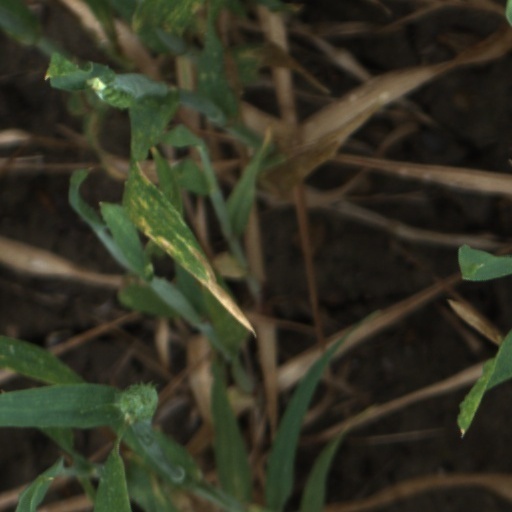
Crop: wheat